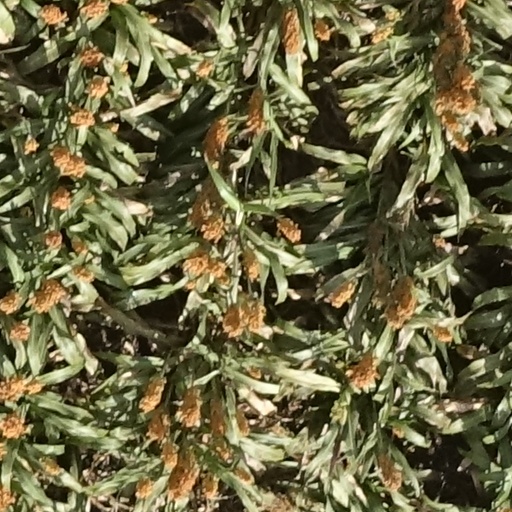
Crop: sorghum